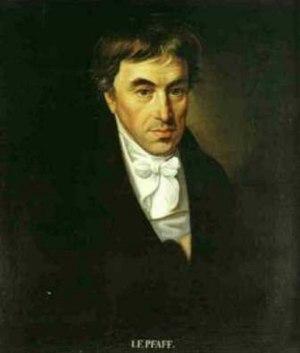
L’école royale des mines organise le relevé systématique du territoire national pour dessiner la Carte géologique de la France.
Johann Friedrich Pfaff est un mathématicien allemand qui étudia les changements de variables dans les équations aux dérivées partielles.